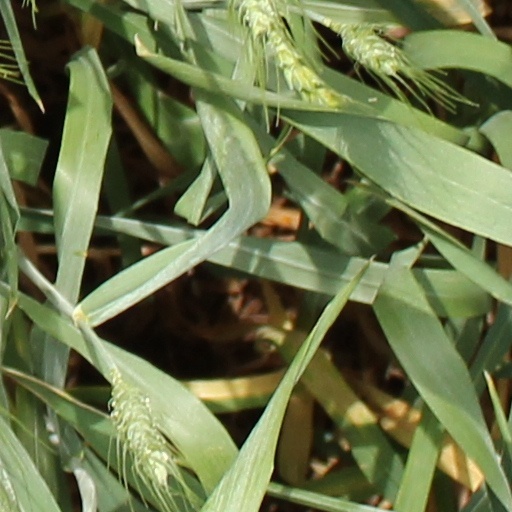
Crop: wheat